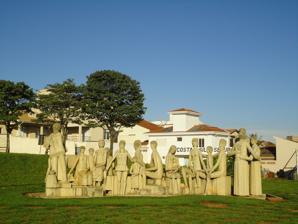
Building: Praça das Esculturas
Country: Brazil
Year built: 1992
Sculpture Square Praça das Esculturas Women Assembly General information Location Altinópolis , Brazil Coordinates 21°01′18″S 47°22′14″W / 21.021634°S 47.370606°W / -21.021634; -47.370606 Construction started 1990 Completed 1992 Design and construction Architect(s) Bassano Vaccarini Praça das Esculturas ( Portuguese : Sculpture Square ), also known as O Jardim das Esculturas ou Praça das Esculturas de Vaccarini , is a sculpture park in Altinópolis , in the state of São Paulo , Brazil. The park houses the works of the Italian-Brazilian artist Bassano Vaccarini (1914 - 2002). Praça das Esculturas, which opened in 1992, covers 7,000 square metres (75,000 sq ft) at the highest point of the city. Vaccarini emigrated to Brazil in 1946 after WW2 and worked as a set designer for the Teatro Brasileiro de Comédia . In 1980 he opened a studio in Altinópolis and the municipality became home to his works, which are primarily in concrete and depict women and families. In the design of the park Vaccarini grouped 42 sculptures on seven thematic monuments. References